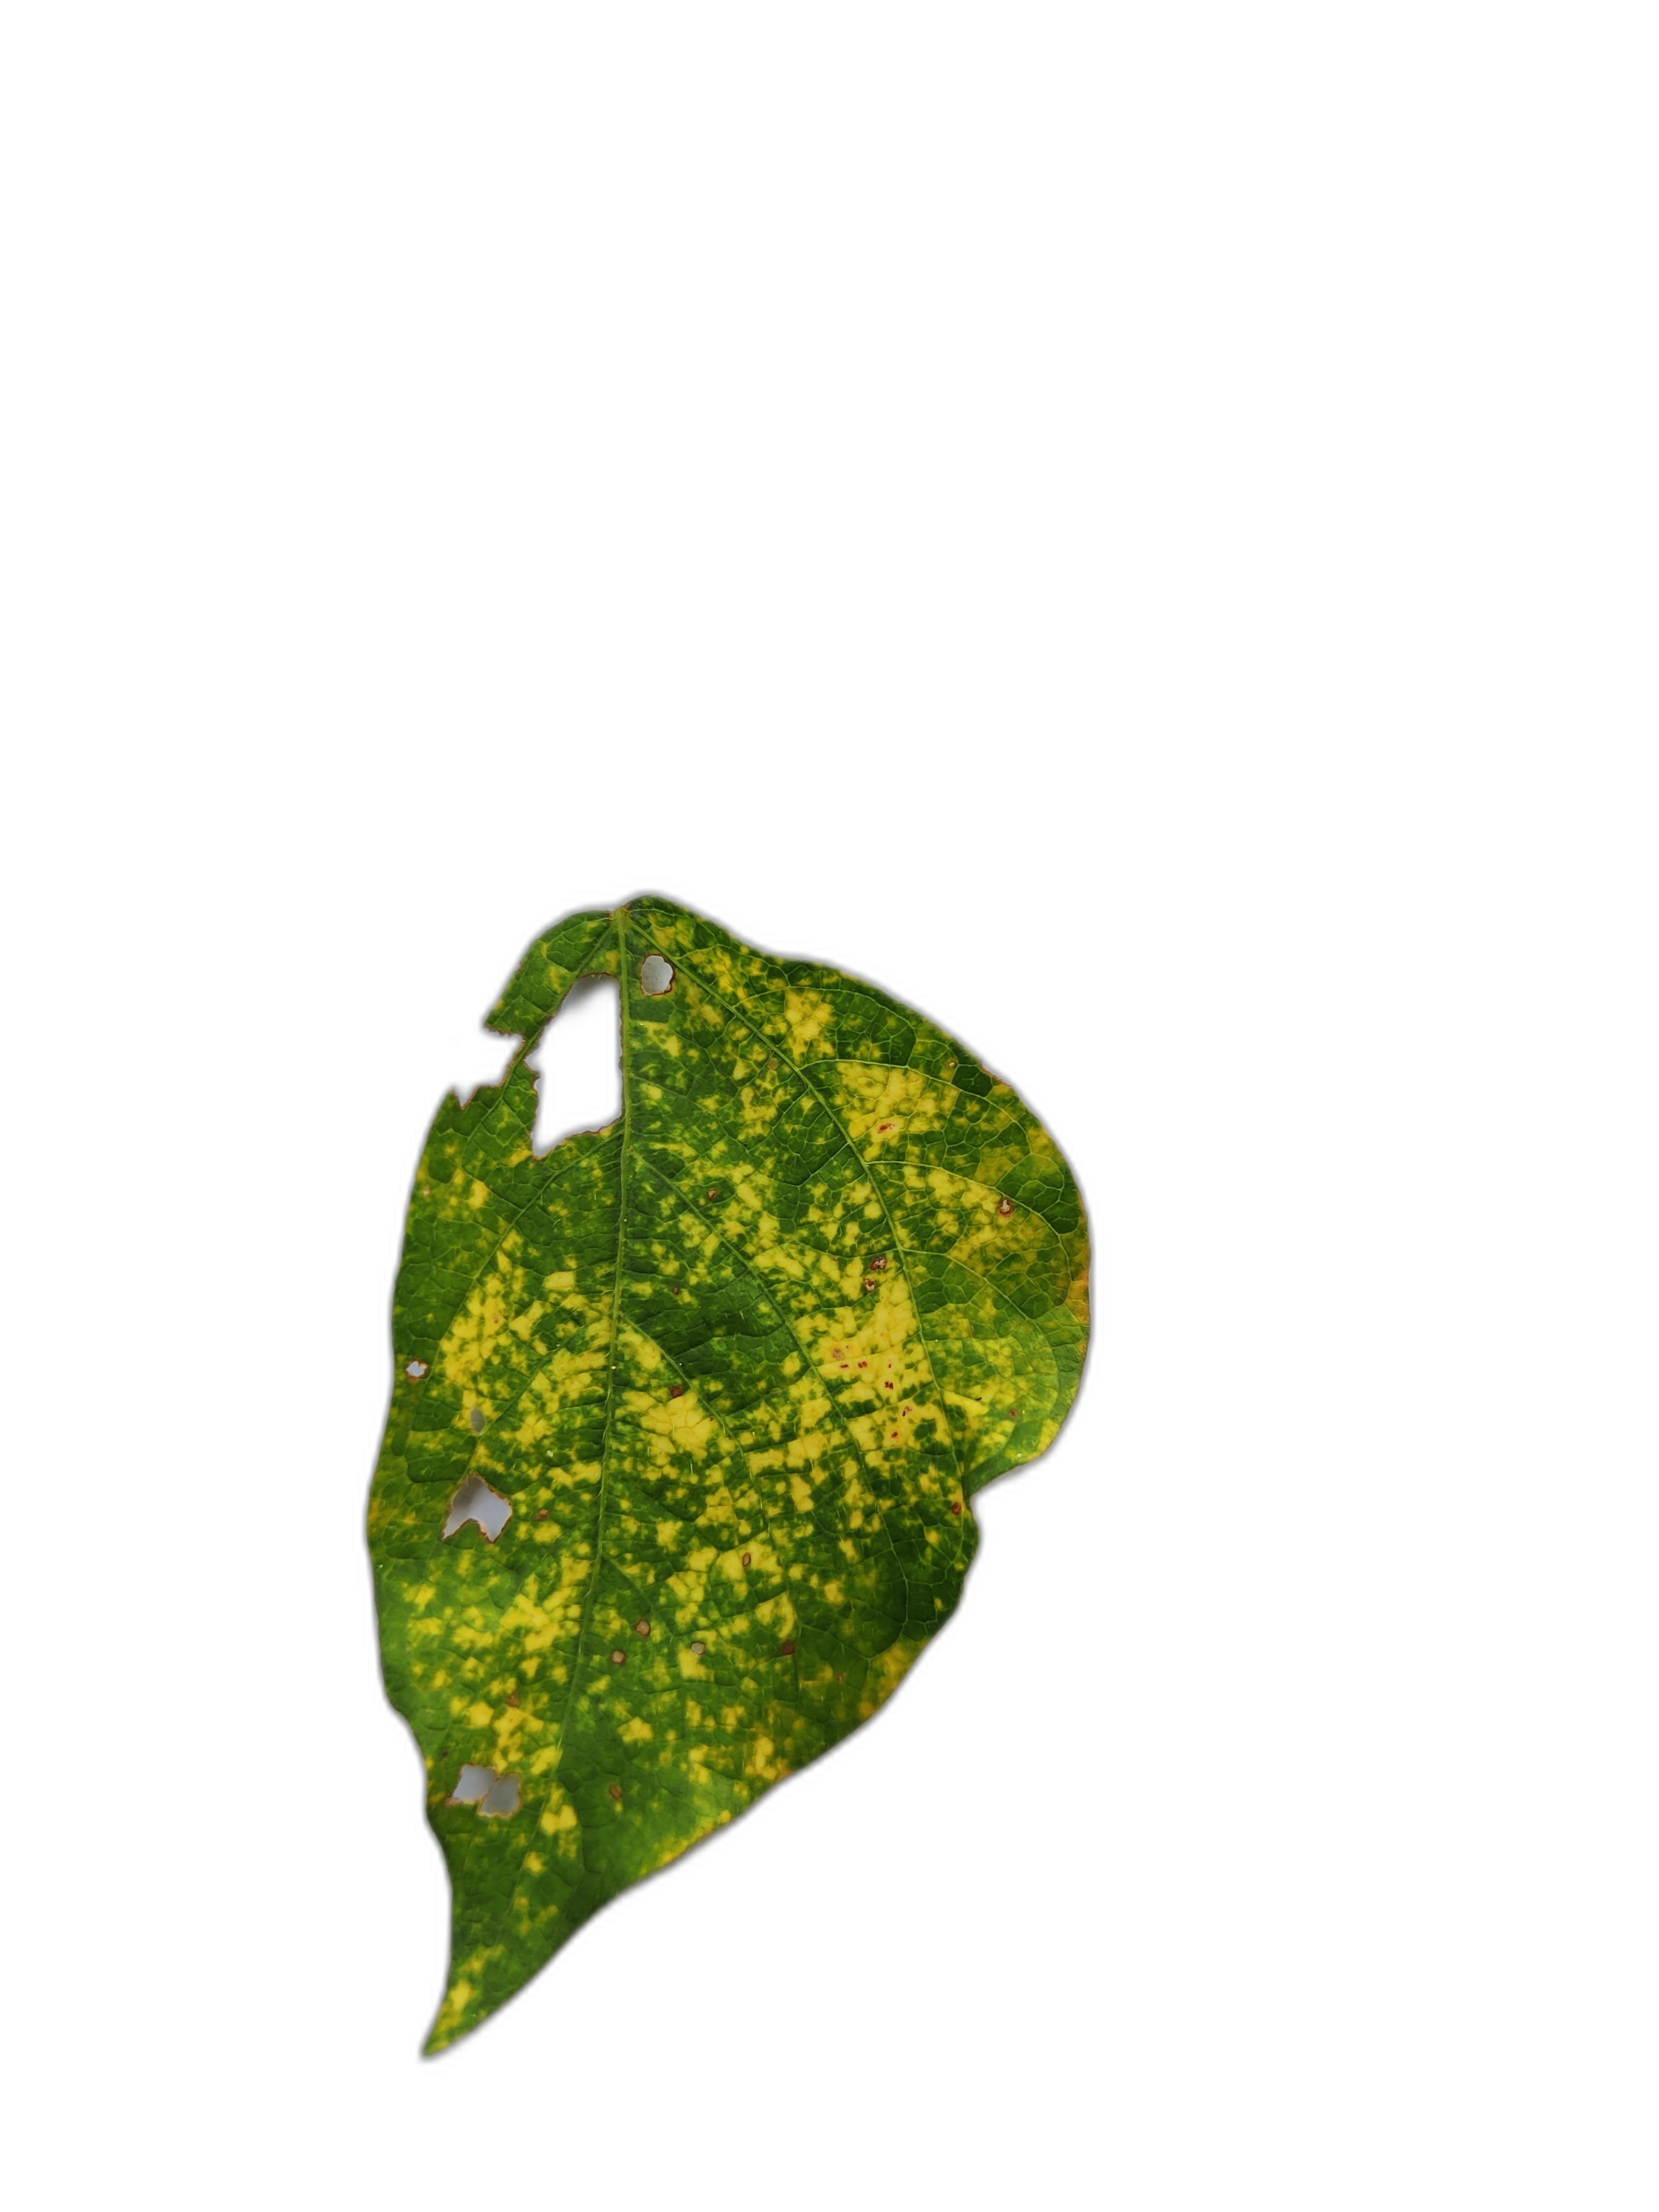
Label: Yellow Mosaic